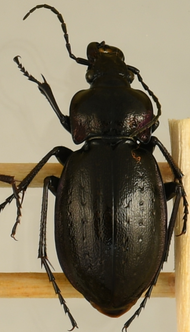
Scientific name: Carabus nemoralis
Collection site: Treehaven Site (TREE), plot TREE_006